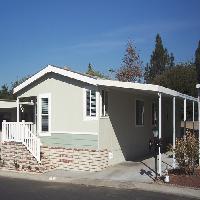
Weather: sun or clear